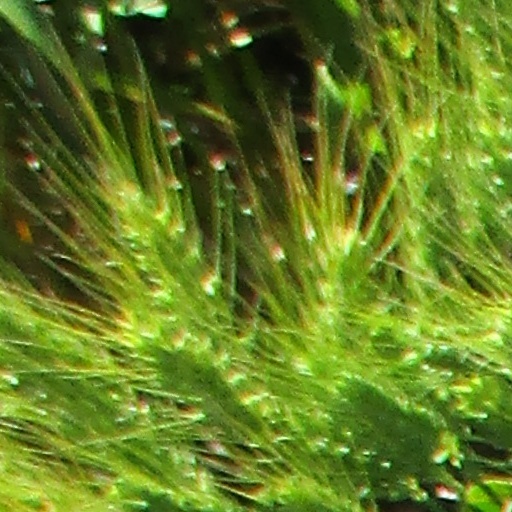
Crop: wheat